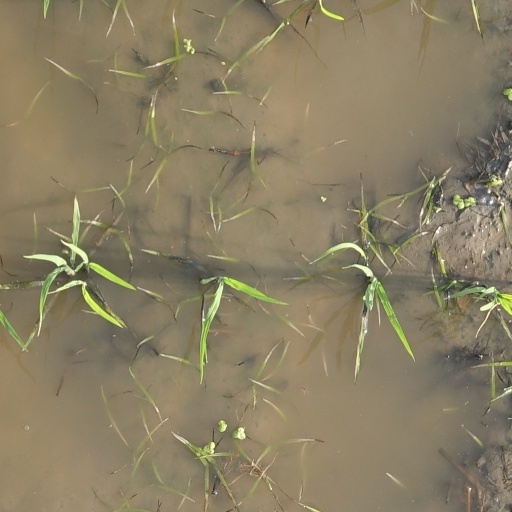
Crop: rice